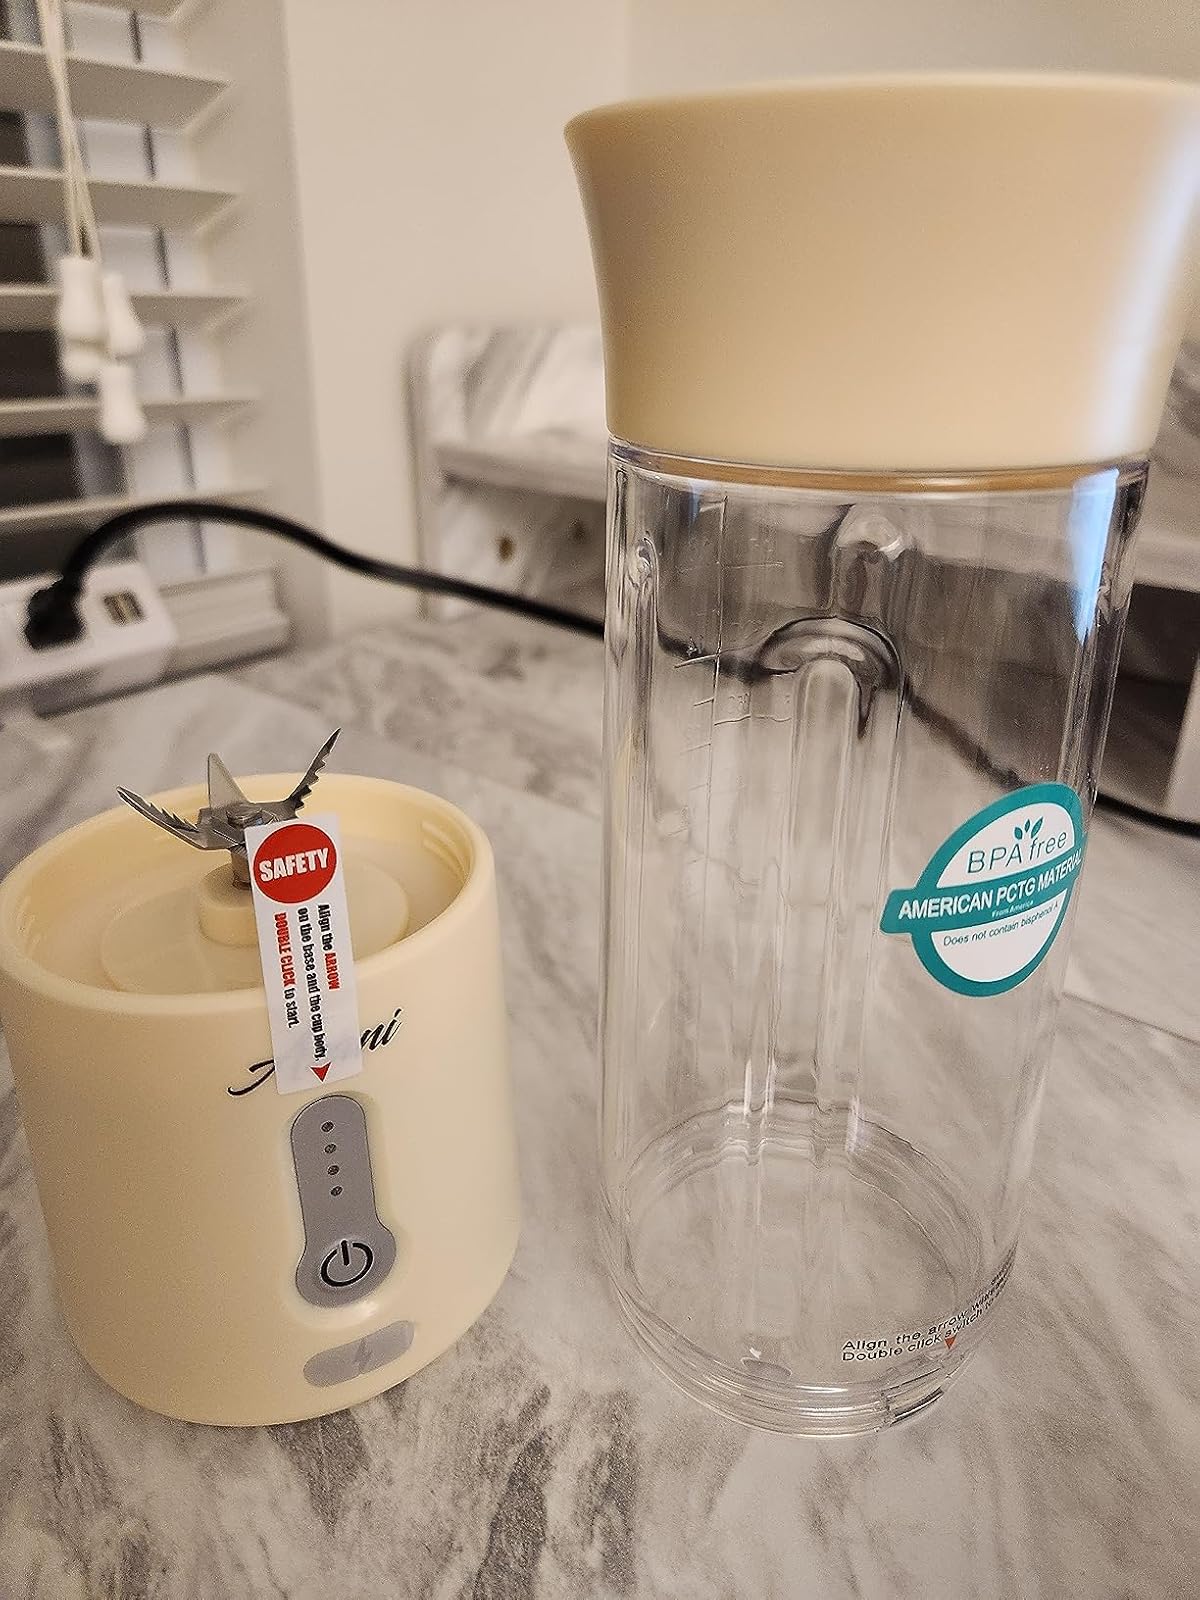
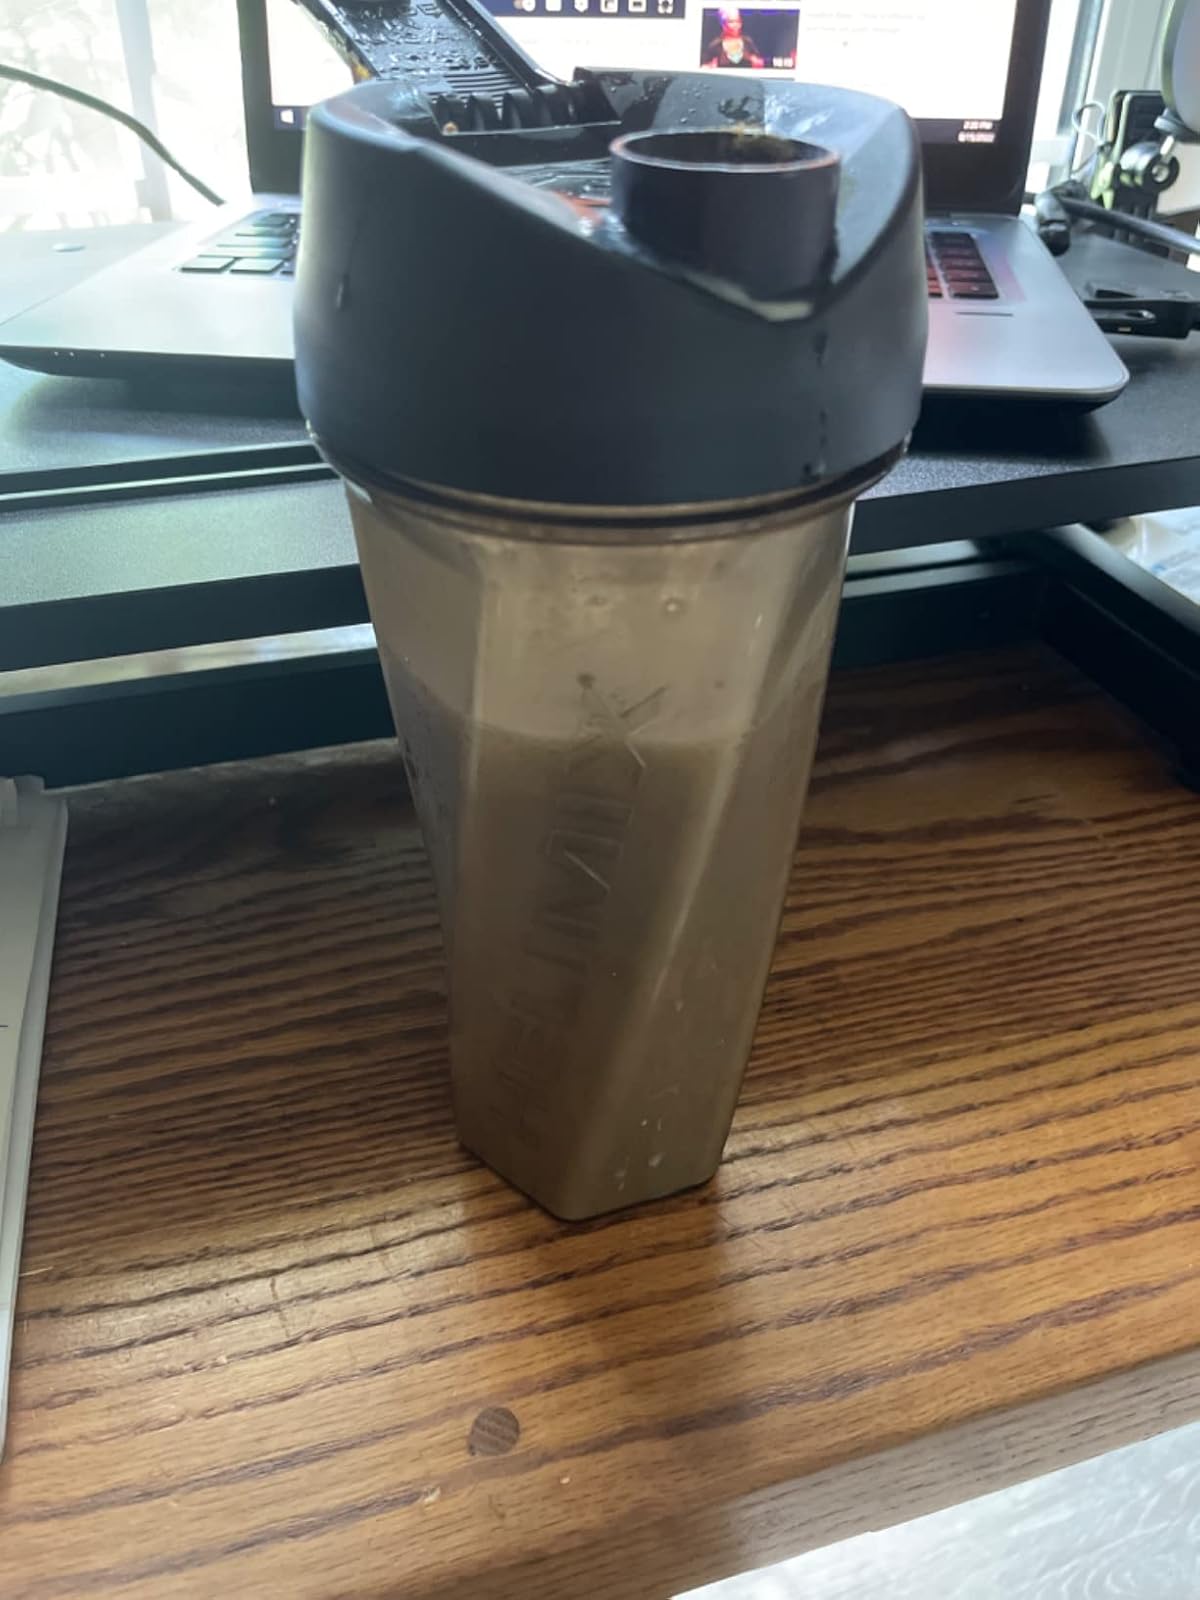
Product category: items_blender
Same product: no